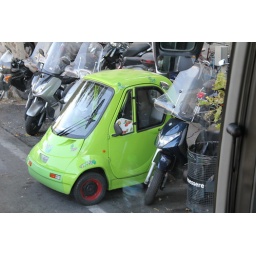
Tiny one person car in Siena